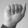
ASL letter: A